Saratoga Race Course

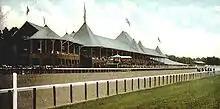
The main track in 1907

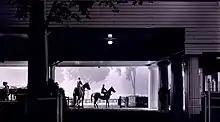
Dawn on the main track in 1963

Saratoga Springs was the site of "trials of speed and exhibition of horses" at county fairs as early as 1822. In 1847, in anticipation of the New York State Fair being held in Saratoga that September, the Saratoga Trotting Course was built, and hosted its first harness race on August 14. The old harness racing track was located just south of the current Oklahoma Track, and today the area is called Horse Haven.